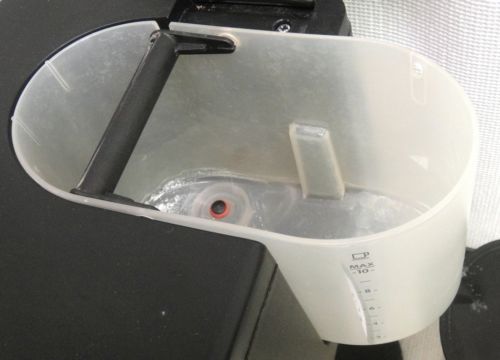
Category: coffee maker